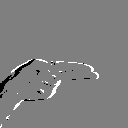
ASL letter: h